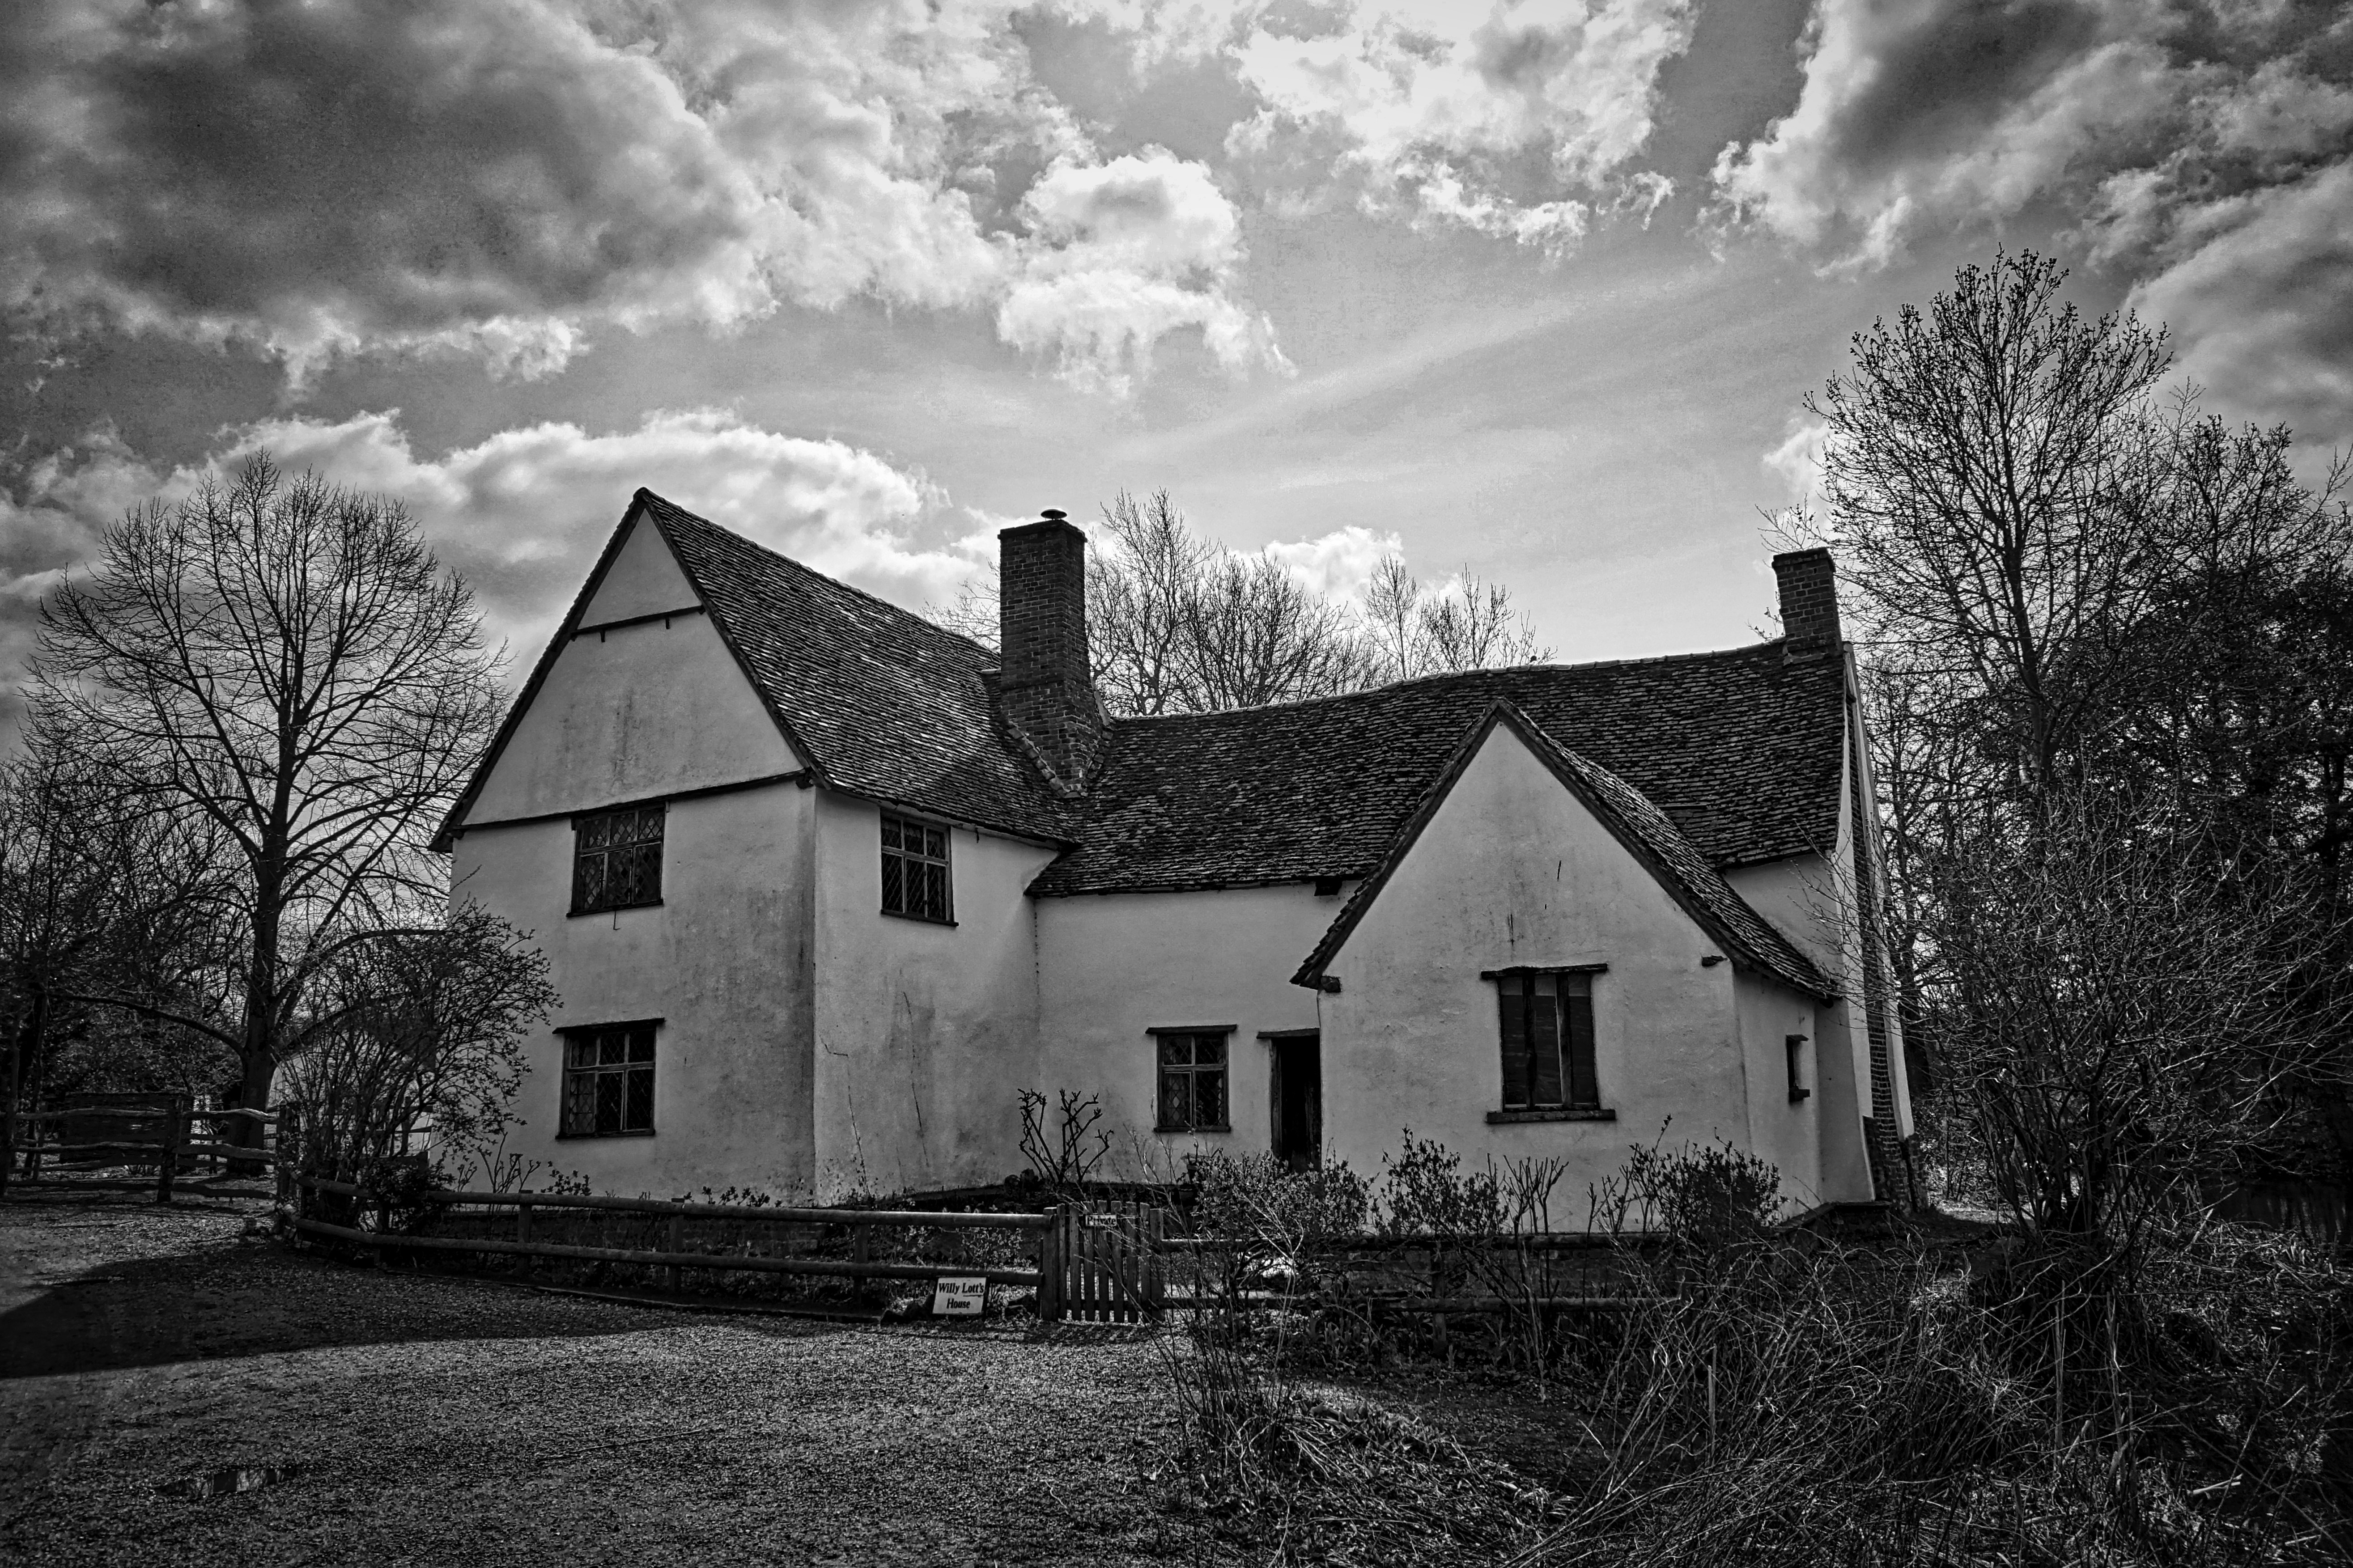
black and white, white, house, building, home, residence, property, church, chapel, residential, black, monochrome, dwelling, housing, estate, rural area, house exterior, front of house, residential house, monochrome photography, flatford